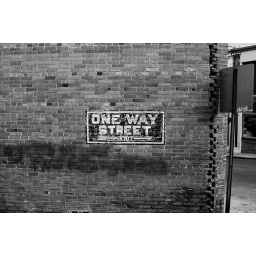
A &amp;quot;one way&amp;quot; sign painted on the side of a brick building in Bisbee, Arizona.